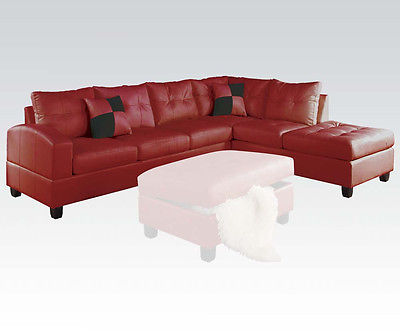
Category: sofa